Rhabdomyosarcoma

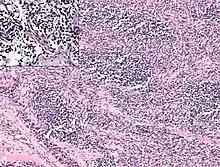
Photomicrograph showing nodules of tumor cells separated by hyalinised fibrous septae (50×, HE stain). Inset: Discohesive large tumor cells with hyperchromatic nucleus and scant cytoplasm (200×, HE stain). The diagnosis was postauricular congenital alveolar rhabdomyosarcoma.

Given the difficulty in diagnosing rhabdomyosarcoma, definitive classification of subtypes has proven difficult. As a result, classification systems vary by institute and organization. Rhabdomyosarcoma in the 2020 WHO classification, though, is listed as four histological subtypes: embryonal, alveolar, pleomorphic, and spindle-cell/sclerosing.